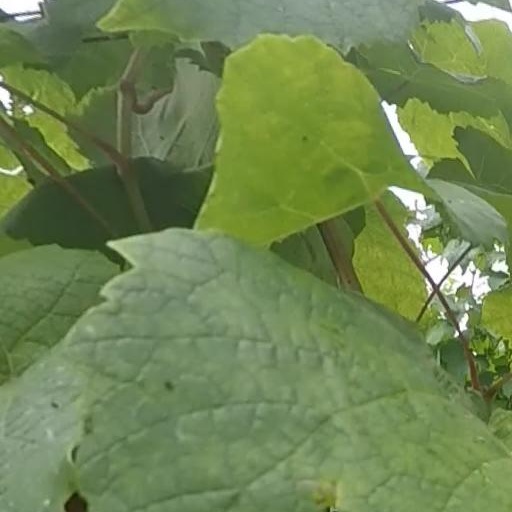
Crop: grape